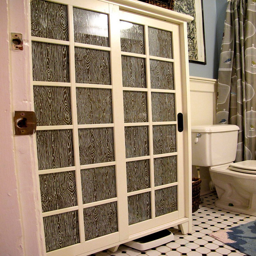
Unique shower door sitting beside a toilet with tiled flooring.
A couple of glass doors sitting in a bathroom.
The bathroom is clean and ready to be used.
A very nice looking rest room with a big cabinet.
A bathroom has a large glass and wood cabinet.